Nakuru Lacuna

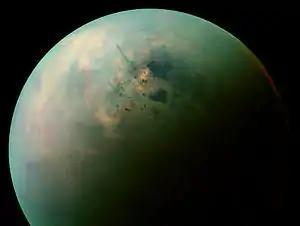
"Cassini" view of Titan's north polar seas and lakes in the near infrared.

It is located at 65.81°N and 94°W on Titan's surface and is 175 km in length. The lake is composed of liquid ethane and methane, and was detected by the "Cassini–Huygens" space probe.